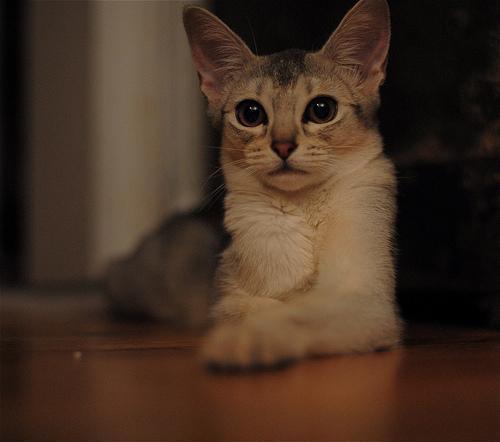
Abyssinian